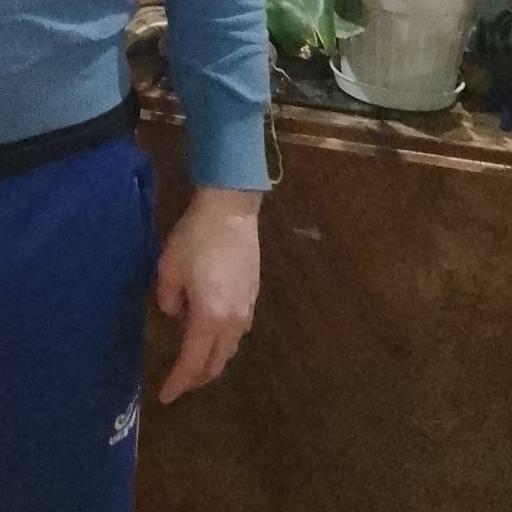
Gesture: no_gesture